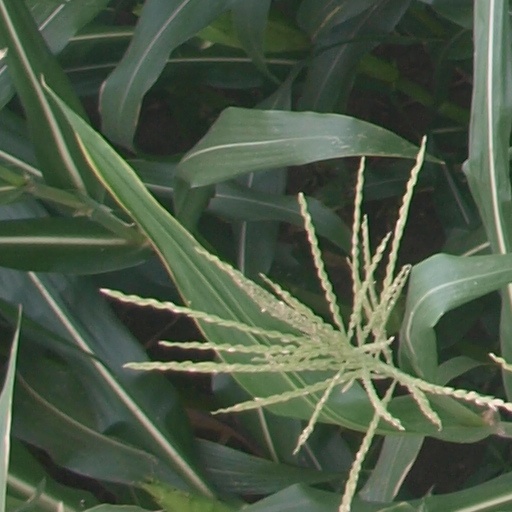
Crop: maize; corn